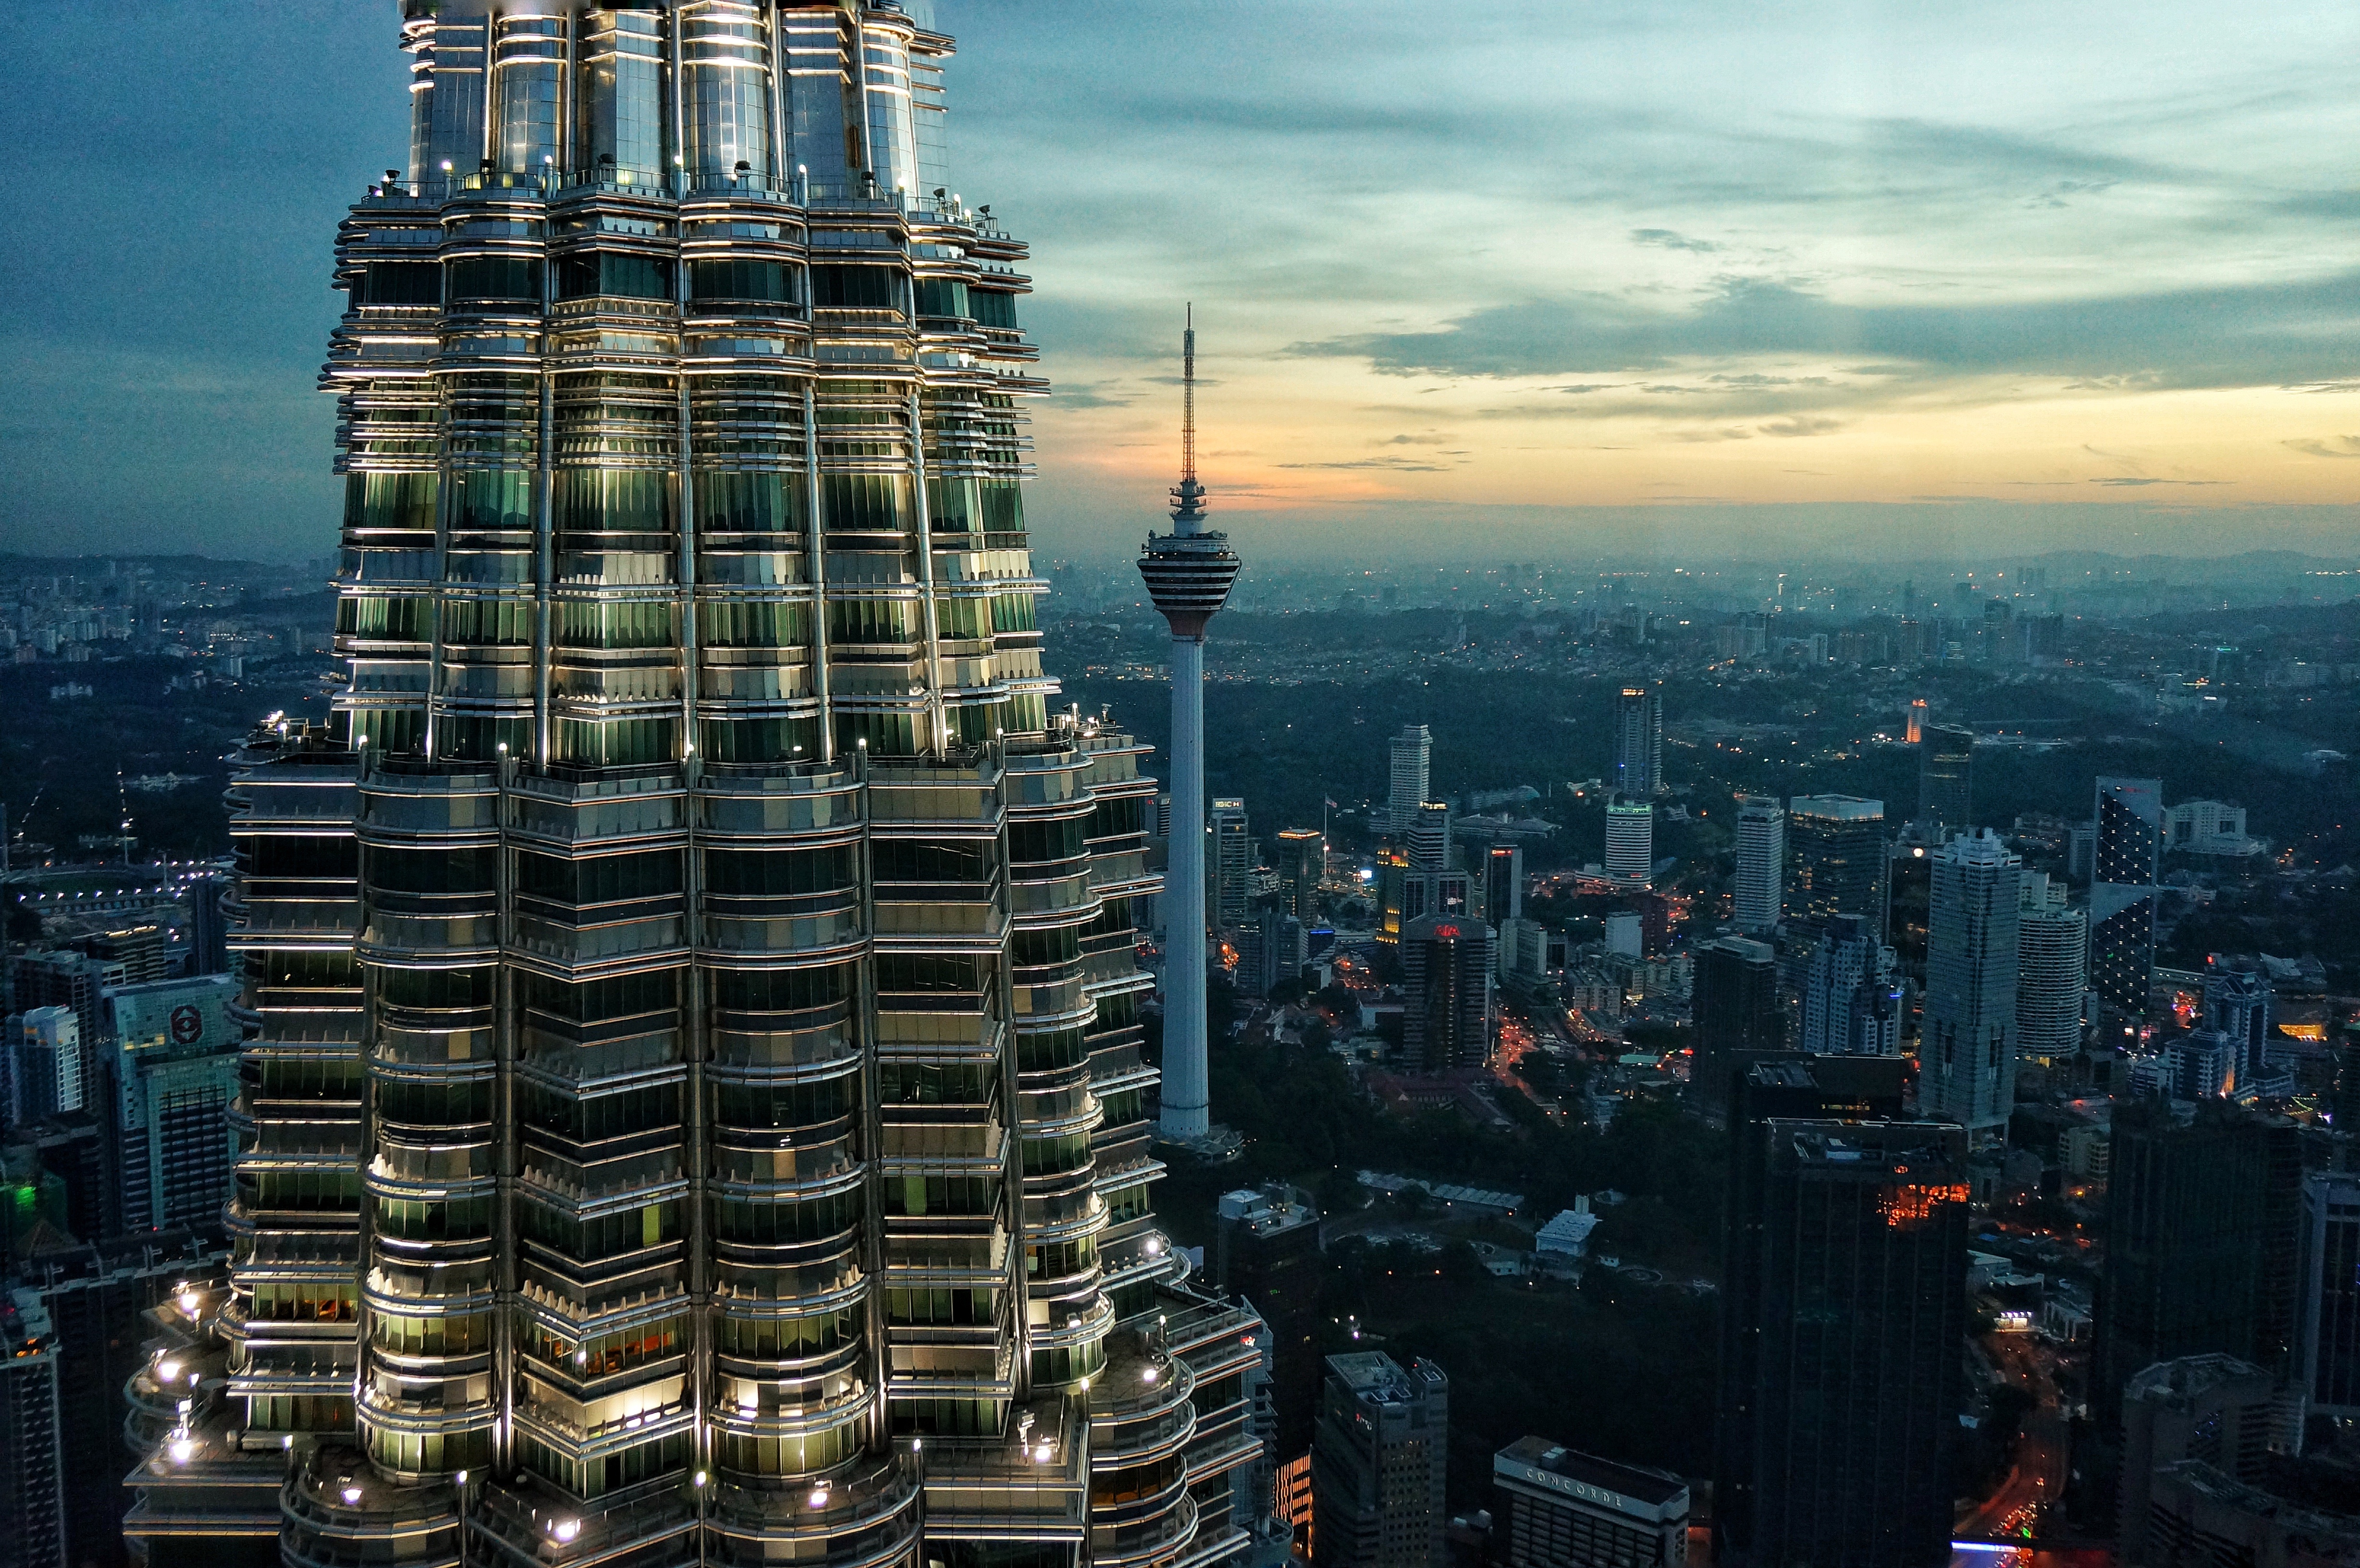
horizon, architecture, skyline, night, building, city, skyscraper, cityscape, downtown, dusk, evening, reflection, tower, landmark, metropolitan, tower block, metropolis, urban area, human settlement, metropolitan area